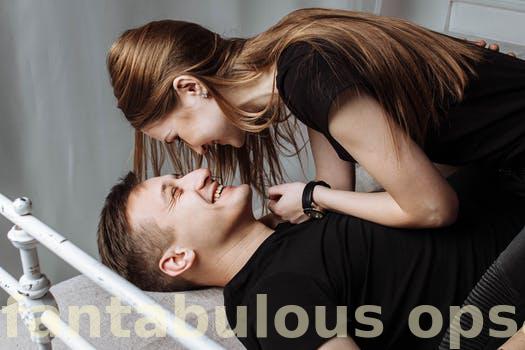
Label: Watermark